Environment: real
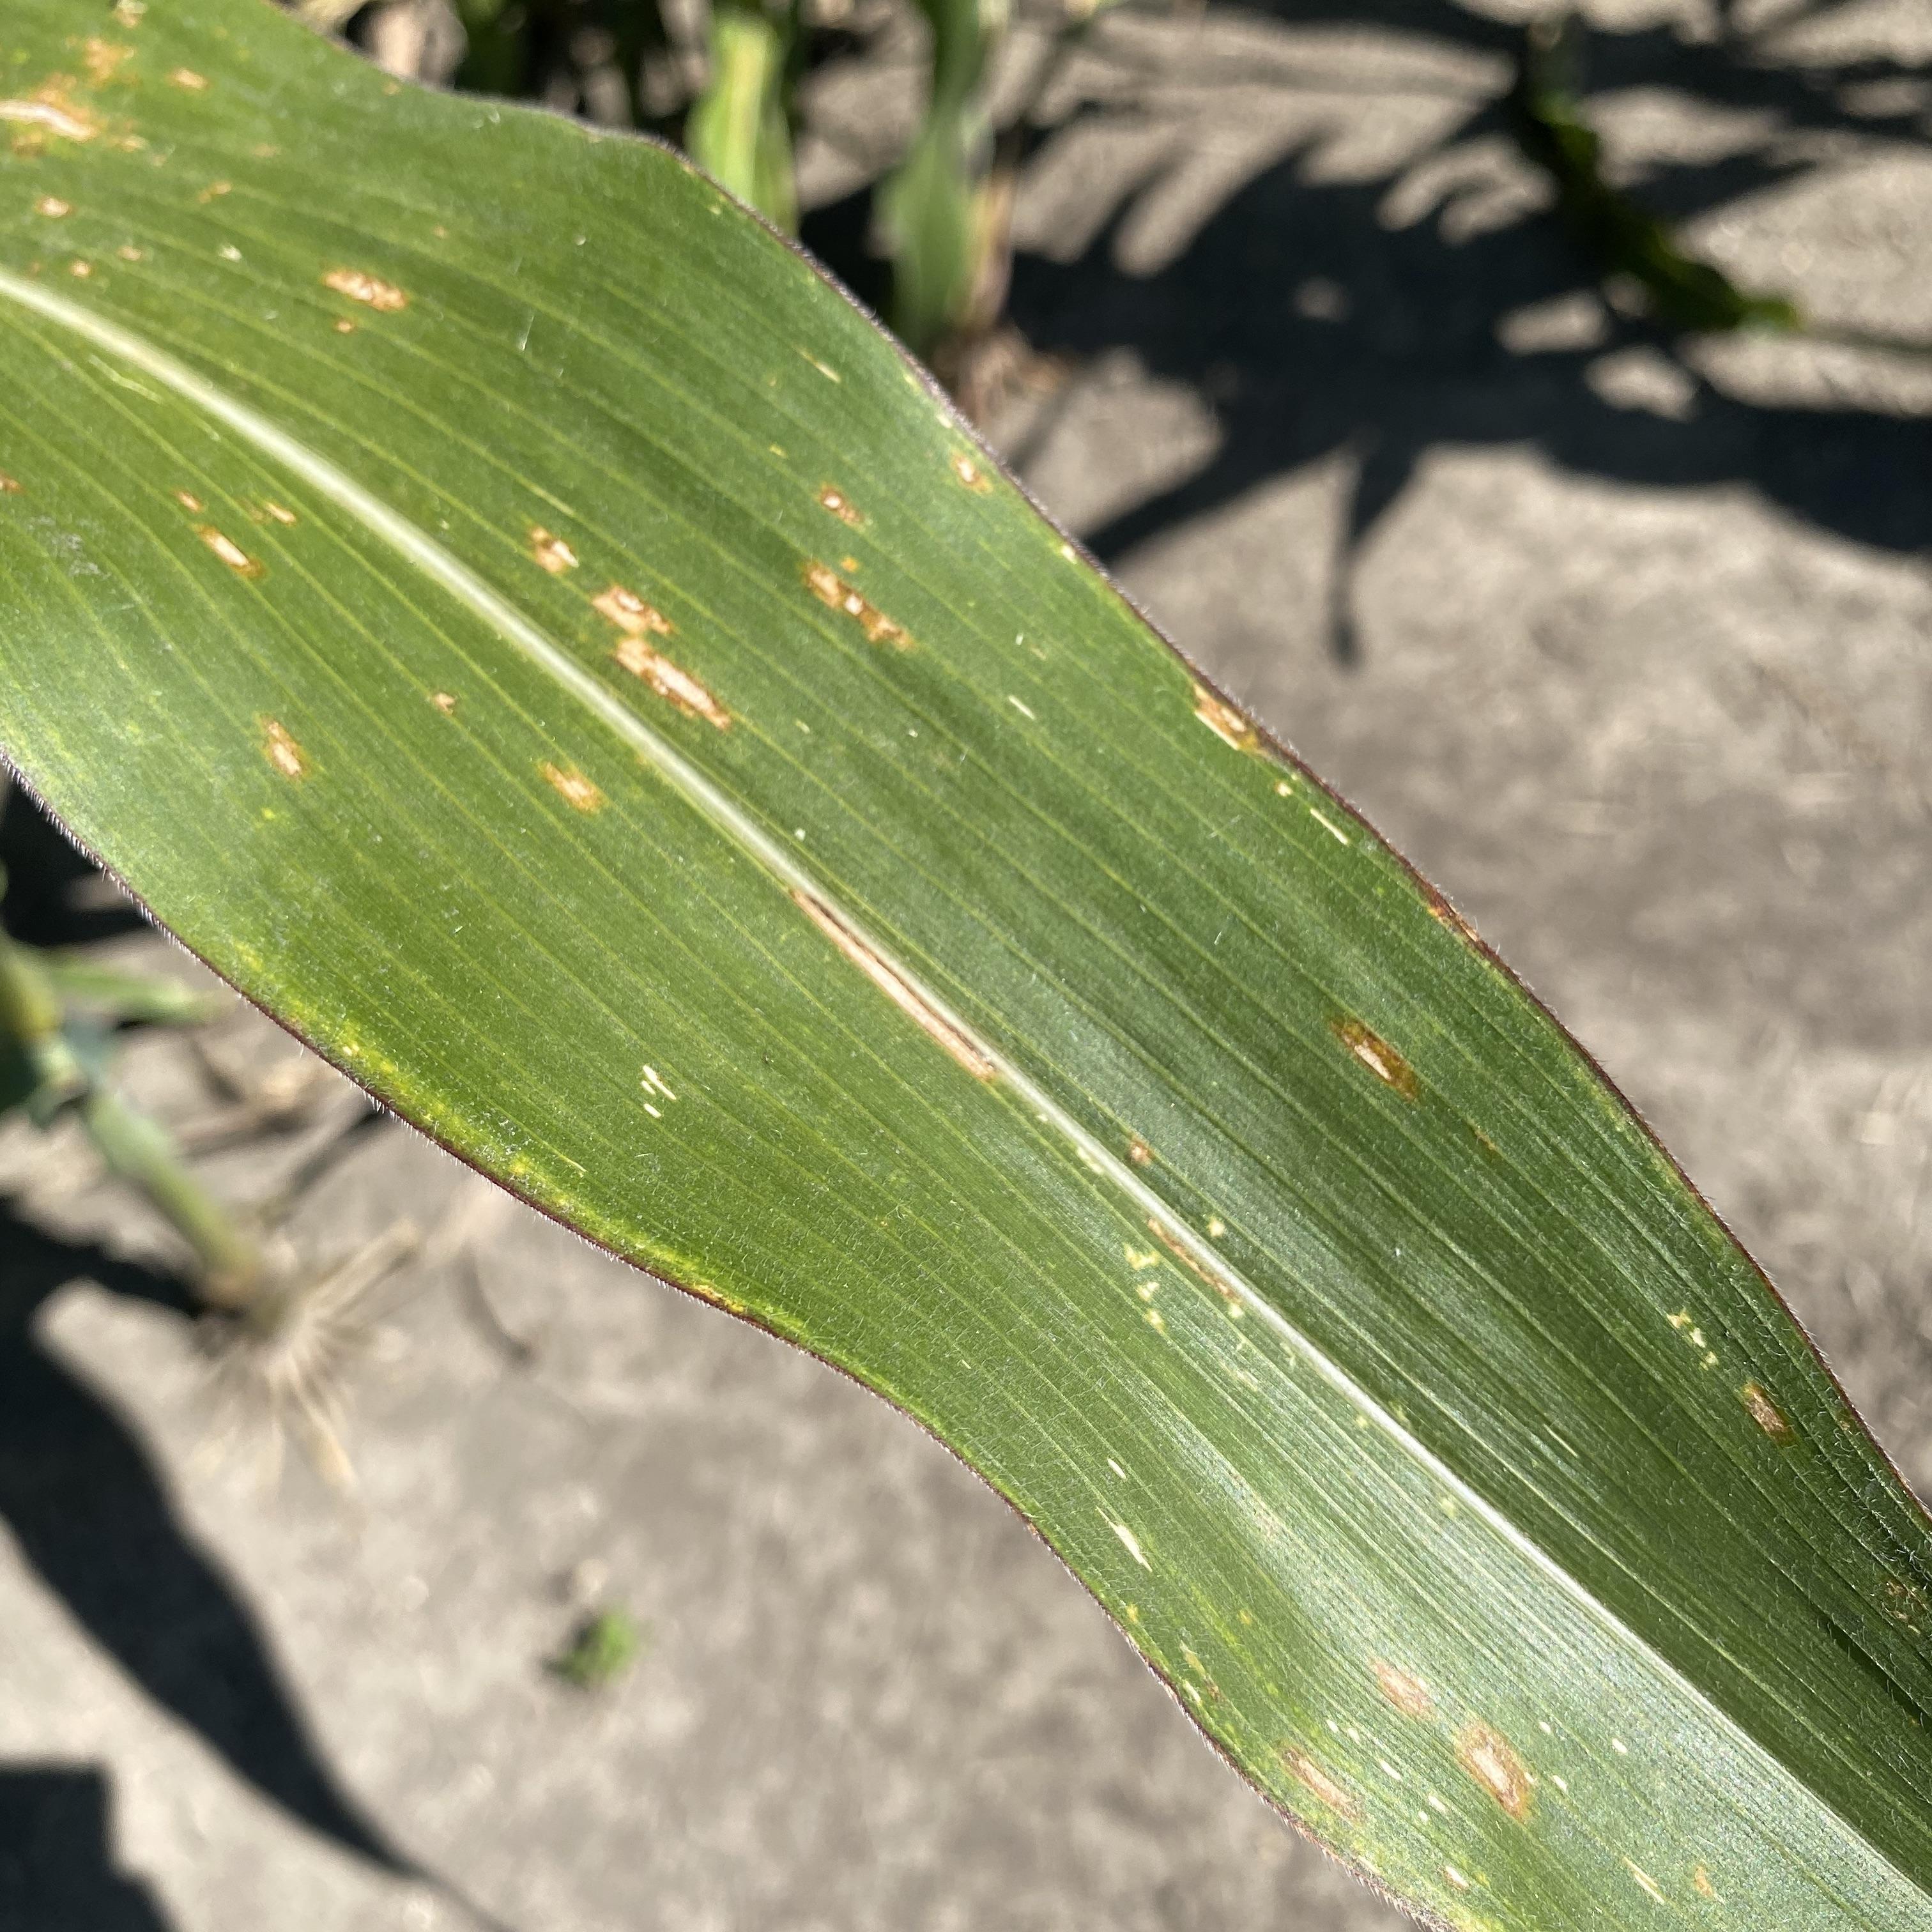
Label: gray_leaf_spot